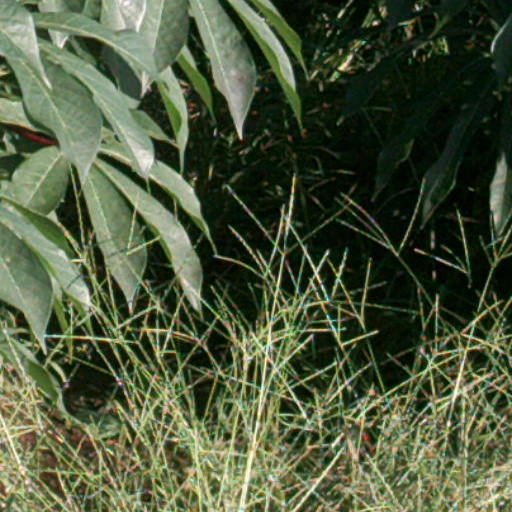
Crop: cassava